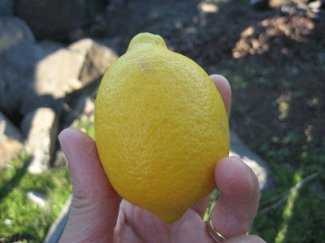
Label: Lemon